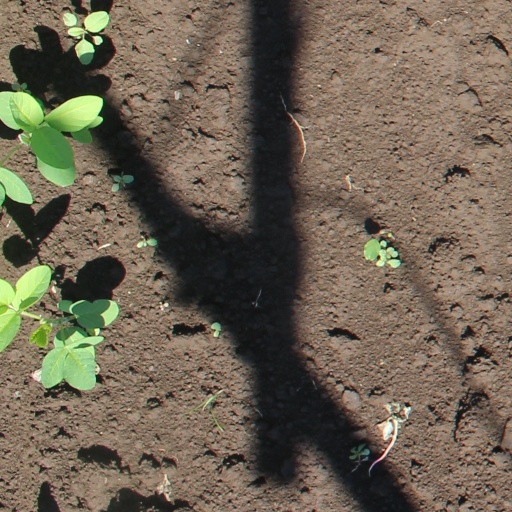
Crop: soybean